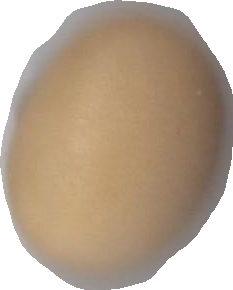
Variety: Anjasmoro